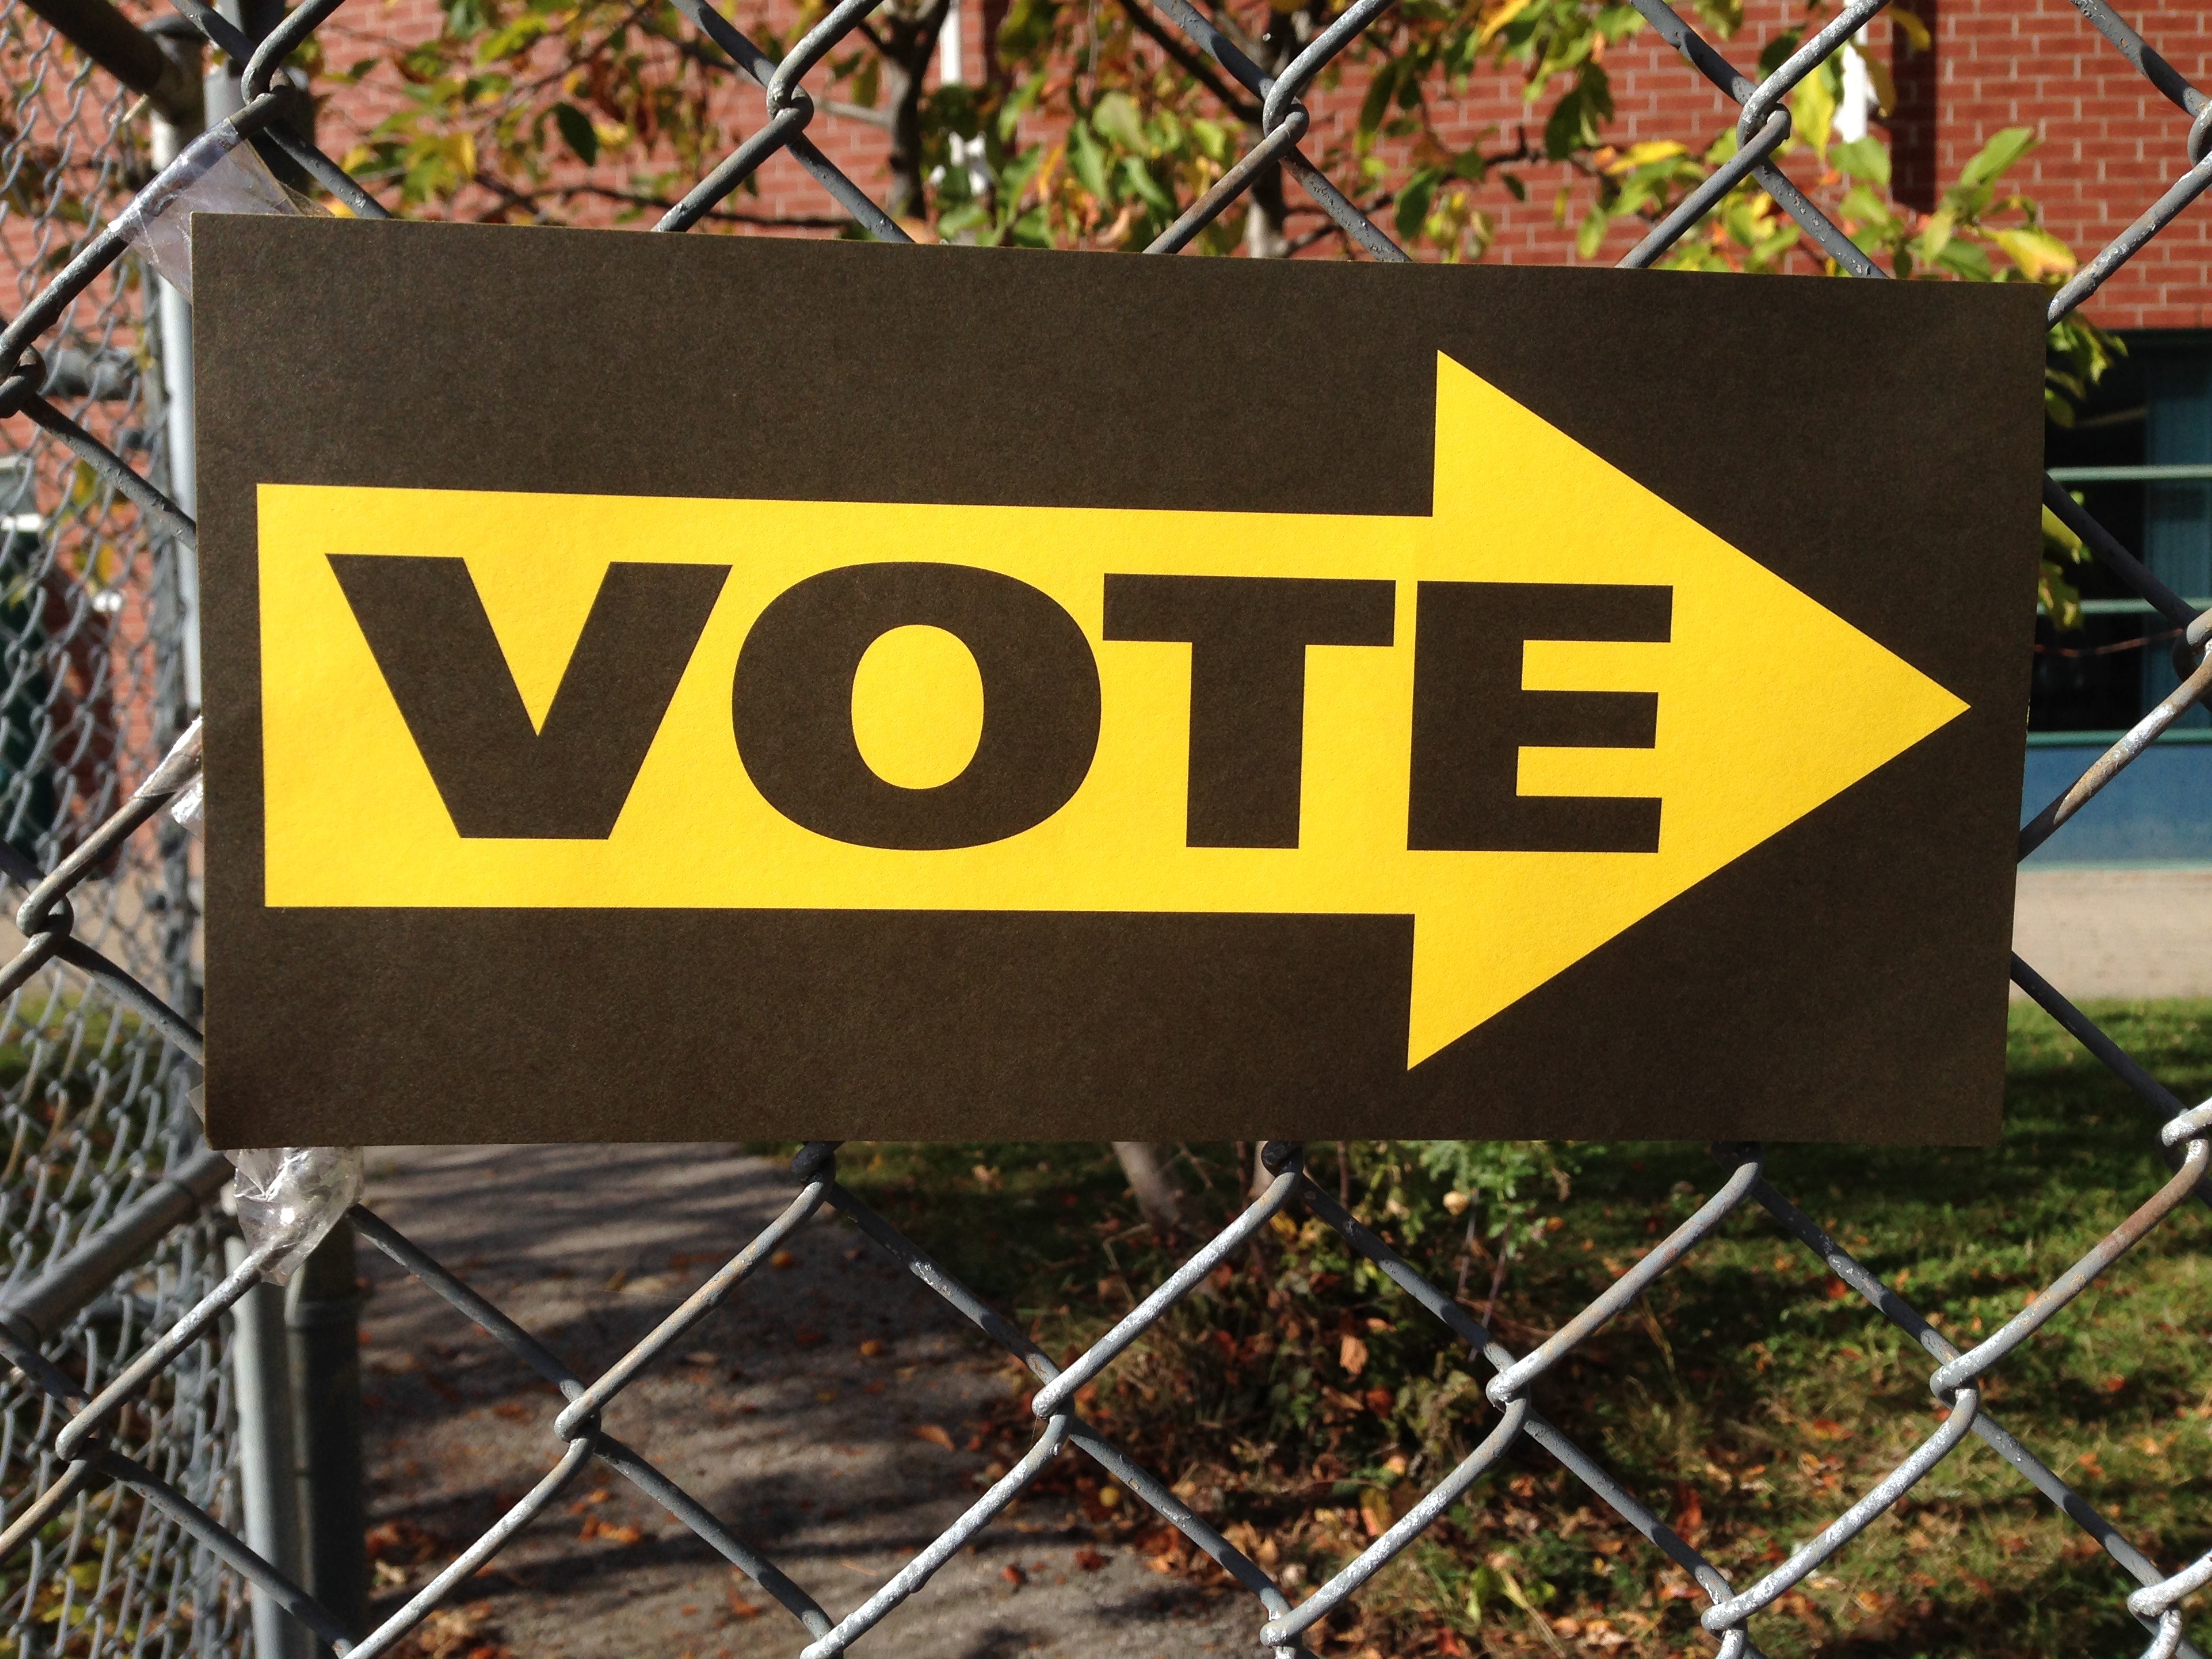
sign, banner, street sign, signage, vote, political, support, democracy, election, voting, choice, elect